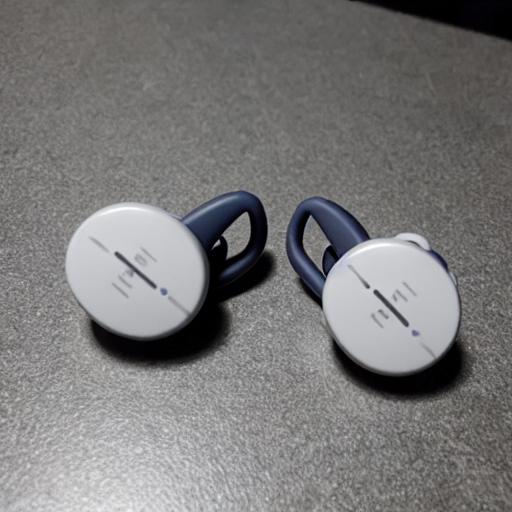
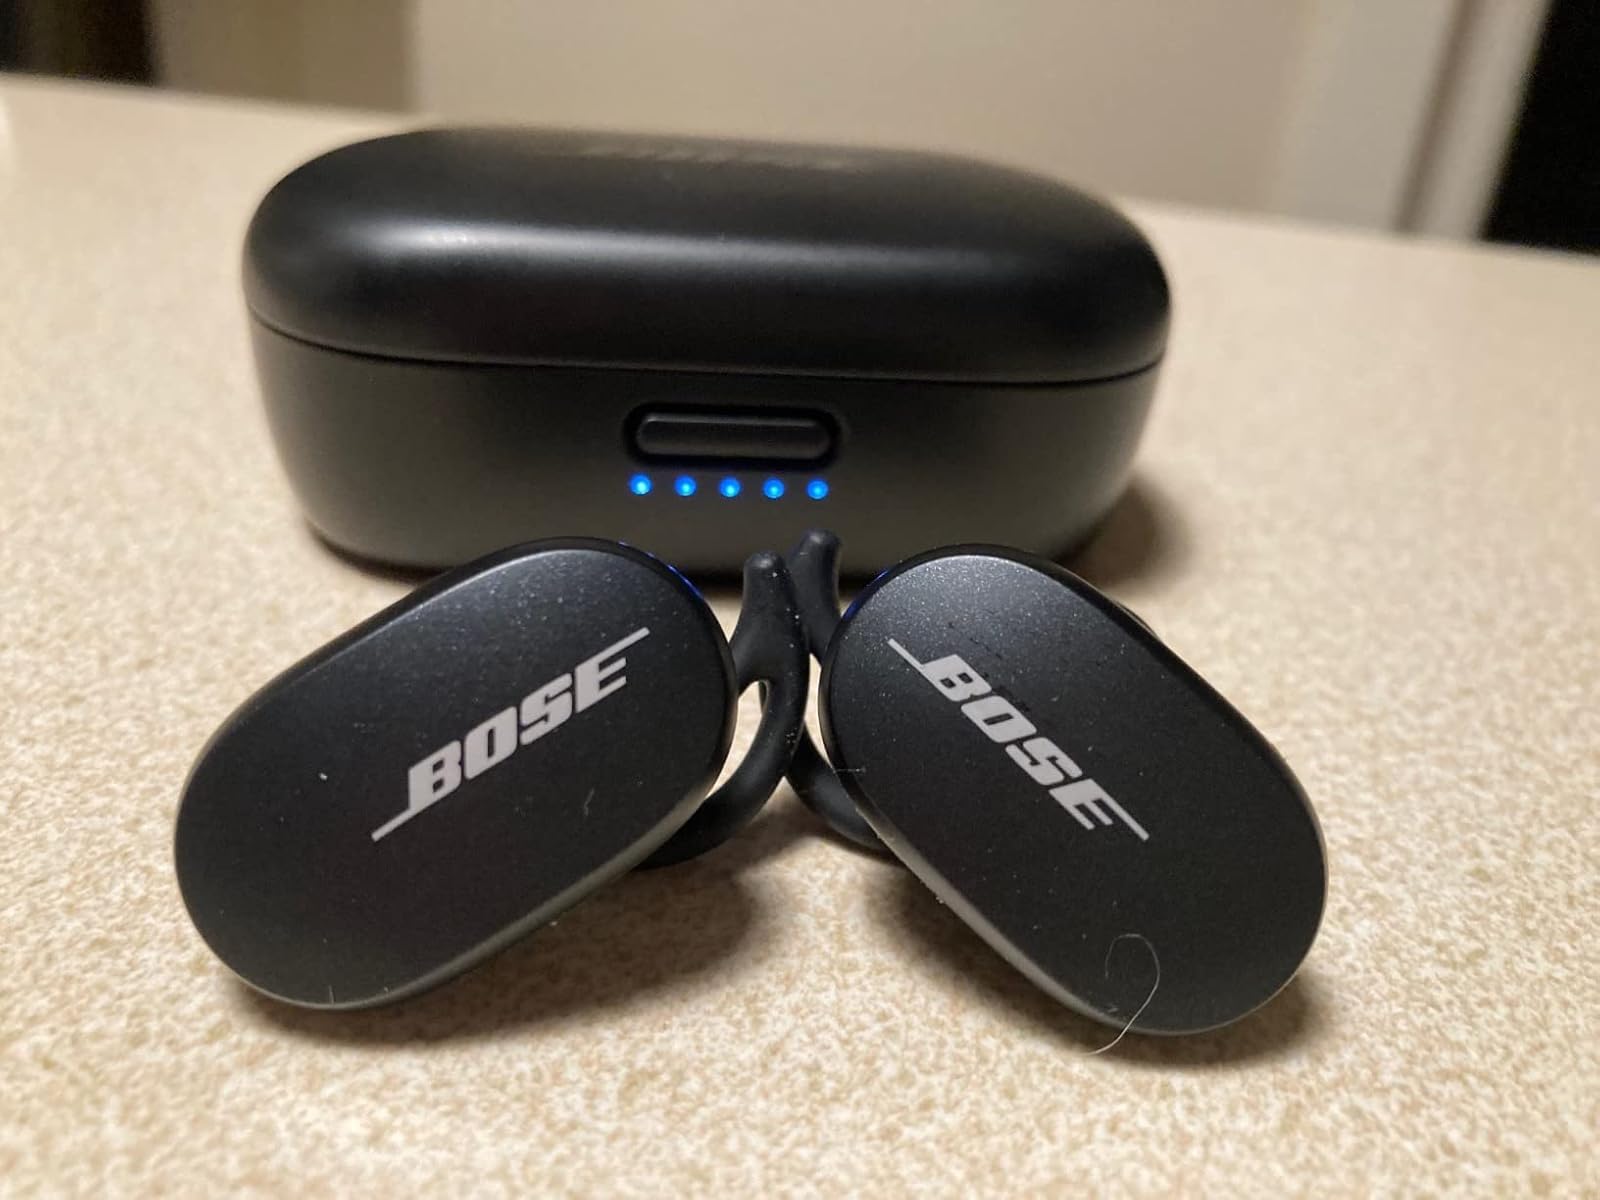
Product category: earbuds
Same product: no